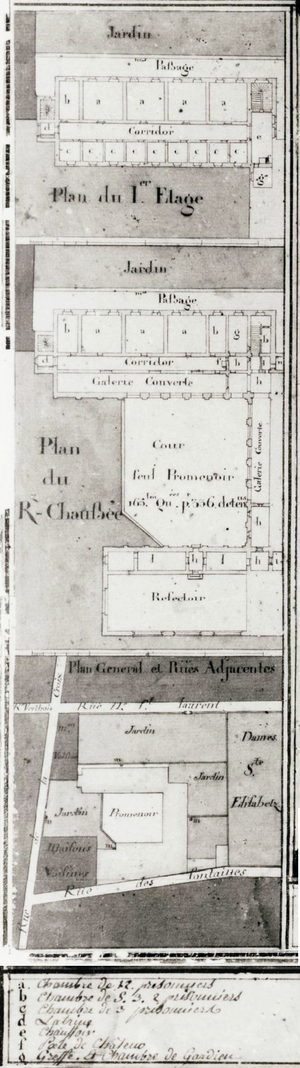
Plan de la prison des Magdelonnettes. Détail de L'artiste dans sa prison, 1795 (Musée Carnavalet).
Les Madelonnettes est l’appellation courante de l'ordre des filles de Marie-Madeleine, censés accueillir et aider les anciennes prostituées ou des « victimes de la séduction qui avaient fait un retour sur elles-mêmes ». Il a compté plusieurs établissements en France et en Europe, dont un des plus connus est celui de Paris, fondé au début du XVIIᵉ siècle.